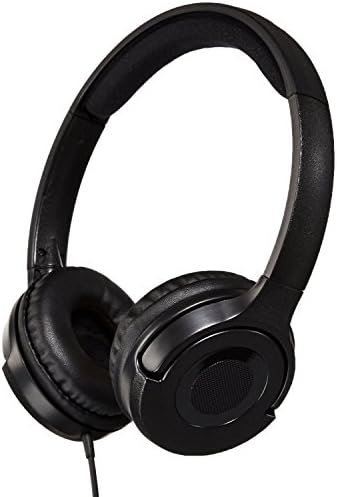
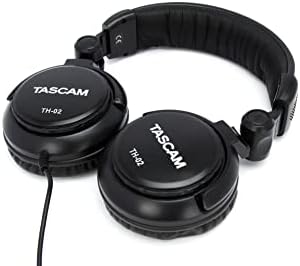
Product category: headphones
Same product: no